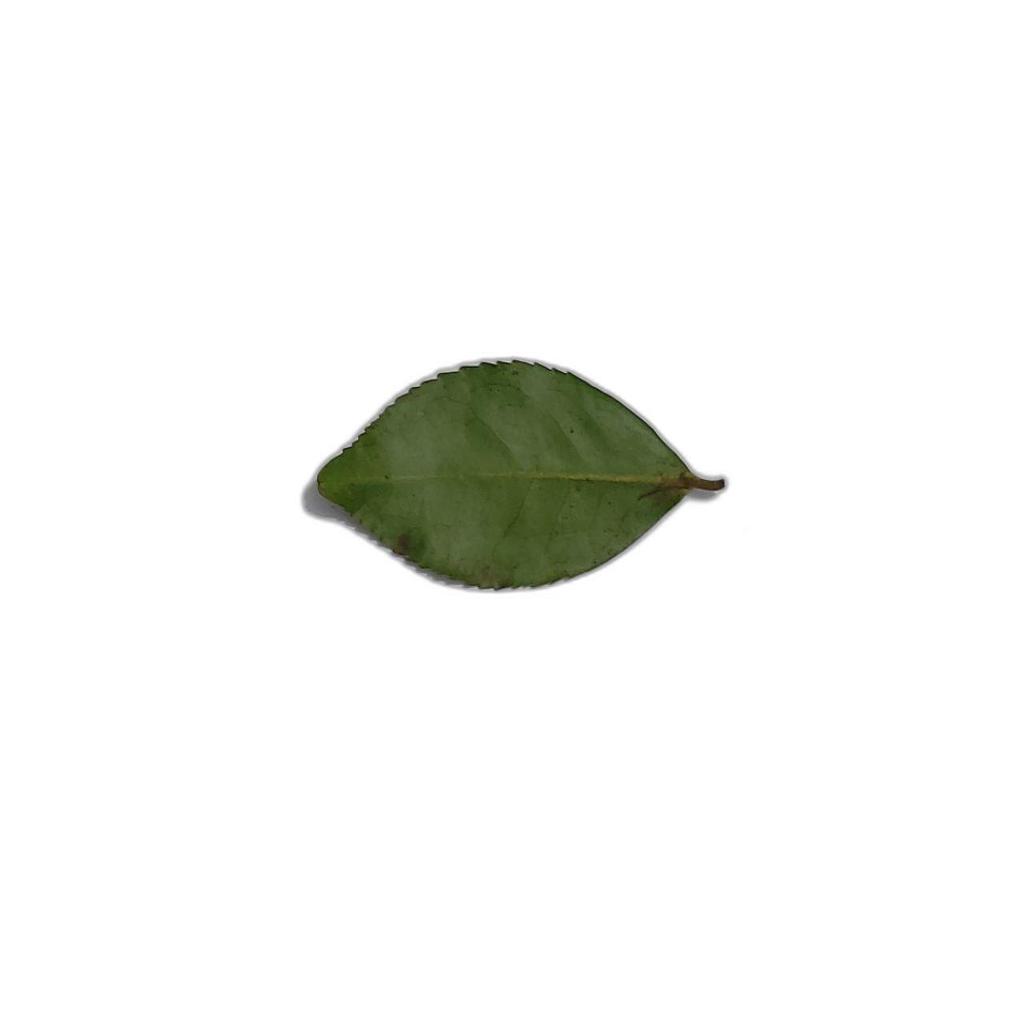
Label: Healthy